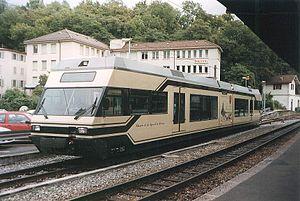
La compagnie des chemins de fer électriques veveysans a construit et exploité un réseau de chemins de fer à voie métrique dans la région de Vevey, dans le canton de Vaud en Suisse, entre 1902 et 2001.